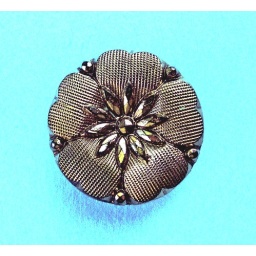
I absolutely adore this glass flower. It is black base with bronze highlights and much prettier in person.